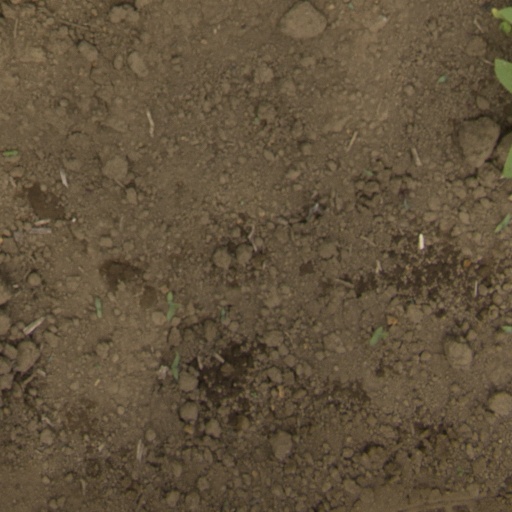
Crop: Jerusalem artichoke